Missouri in the American Civil War

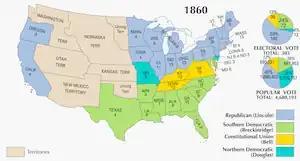
Presidential electoral votes by state in 1860

In the United States presidential election of 1860, Abraham Lincoln received only 10 percent of Missouri's votes, while 71 percent favored either John Bell or Stephen A. Douglas, both of whom wanted to maintain the status quo. Douglas won the Missouri vote over Bell, making it the only state Douglas carried outright (he also won the popular vote in New Jersey, but split that state's electoral votes with Lincoln), with the remaining 19 percent siding with Southern Democrat John C. Breckinridge.